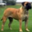
Label: dog